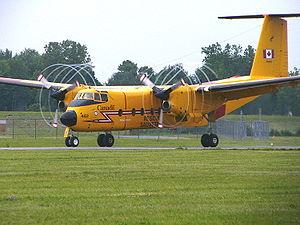
La recherche et sauvetage des Forces armées canadiennes, connue sous l'acronyme SAR de l'anglais Search and Rescue, désigne l'ensemble des ressources et opérations dédiées à la recherche et sauvetage au sein des Forces armées canadiennes. Les Forces armées canadiennes sont responsables du Programme national de recherche et sauvetage et l'autorité en la matière est le Commandement des opérations interarmées du Canada. La recherche et sauvetage implique principalement l'Aviation royale du Canada qui collabore étroitement avec la Garde côtière canadienne et plusieurs organisations civiles et gouvernementales sous la coordination du Secrétariat national de recherche et sauvetage, une branche du ministère de la Défense nationale.
Le tourbillon marginal est le tourbillon qui se crée à l'extrémité d'une aile ou d'une pale d'un avion produisant de la portance. Il est aussi appelé Tourbillon de Prandtl.